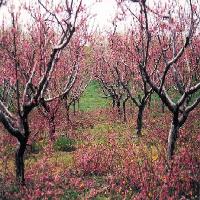
Weather: cloudy or overcast